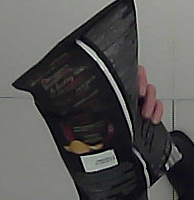
Product: lays_chill